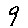
Label: 9